James Fenimore Cooper

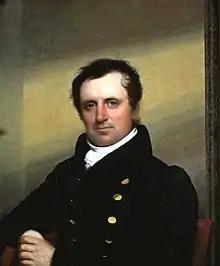
Portrait by John Wesley Jarvis of Cooper in naval uniform

In 1820, when reading a contemporary novel to his wife Susan, he decided to try his hand at fiction, resulting in a neophyte novel set in England he called "Precaution" (1820). Its focus on morals and manners was influenced by Jane Austen's approach to fiction. "Precaution" was published anonymously and received modestly favorable notice in the United States and England. By contrast, his second novel "The Spy" (1821) was inspired by an American tale related to him by neighbor and family friend John Jay. It became the first novel written by an American to become a bestseller at home and abroad, requiring several reprintings to satisfy demand. Set in the "Neutral Ground" between British and American forces and their guerrilla allies in Westchester County, New York, the action centers on spying and skirmishing taking place in and around what is widely believed to be John Jay's family home "The Locusts" in Rye, New York, of which a portion still exists today as the historic Jay Estate.